Mark A. Morgan

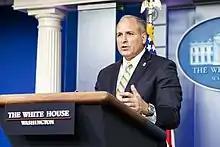
Morgan speaks at a press conference in the James S. Brady Press Briefing Room at the White House in September 2019

On June 27, 2019, the Department of Homeland Security announced that Morgan would become the acting commissioner of U.S. Customs and Border Protection, replacing John Sanders, who had announced his resignation. On July 5, 2019, Morgan became acting commissioner. His formal appointment was as Chief Operating Officer of the agency. Since his appointment was never confirmed by the Senate and his tenure as acting commissioner exceeded 210 days, he can no longer legally lead the agency. To circumvent the law, his new title is "Senior Official Performing the Duties of the Commissioner of U.S. Customs and Border Protection."